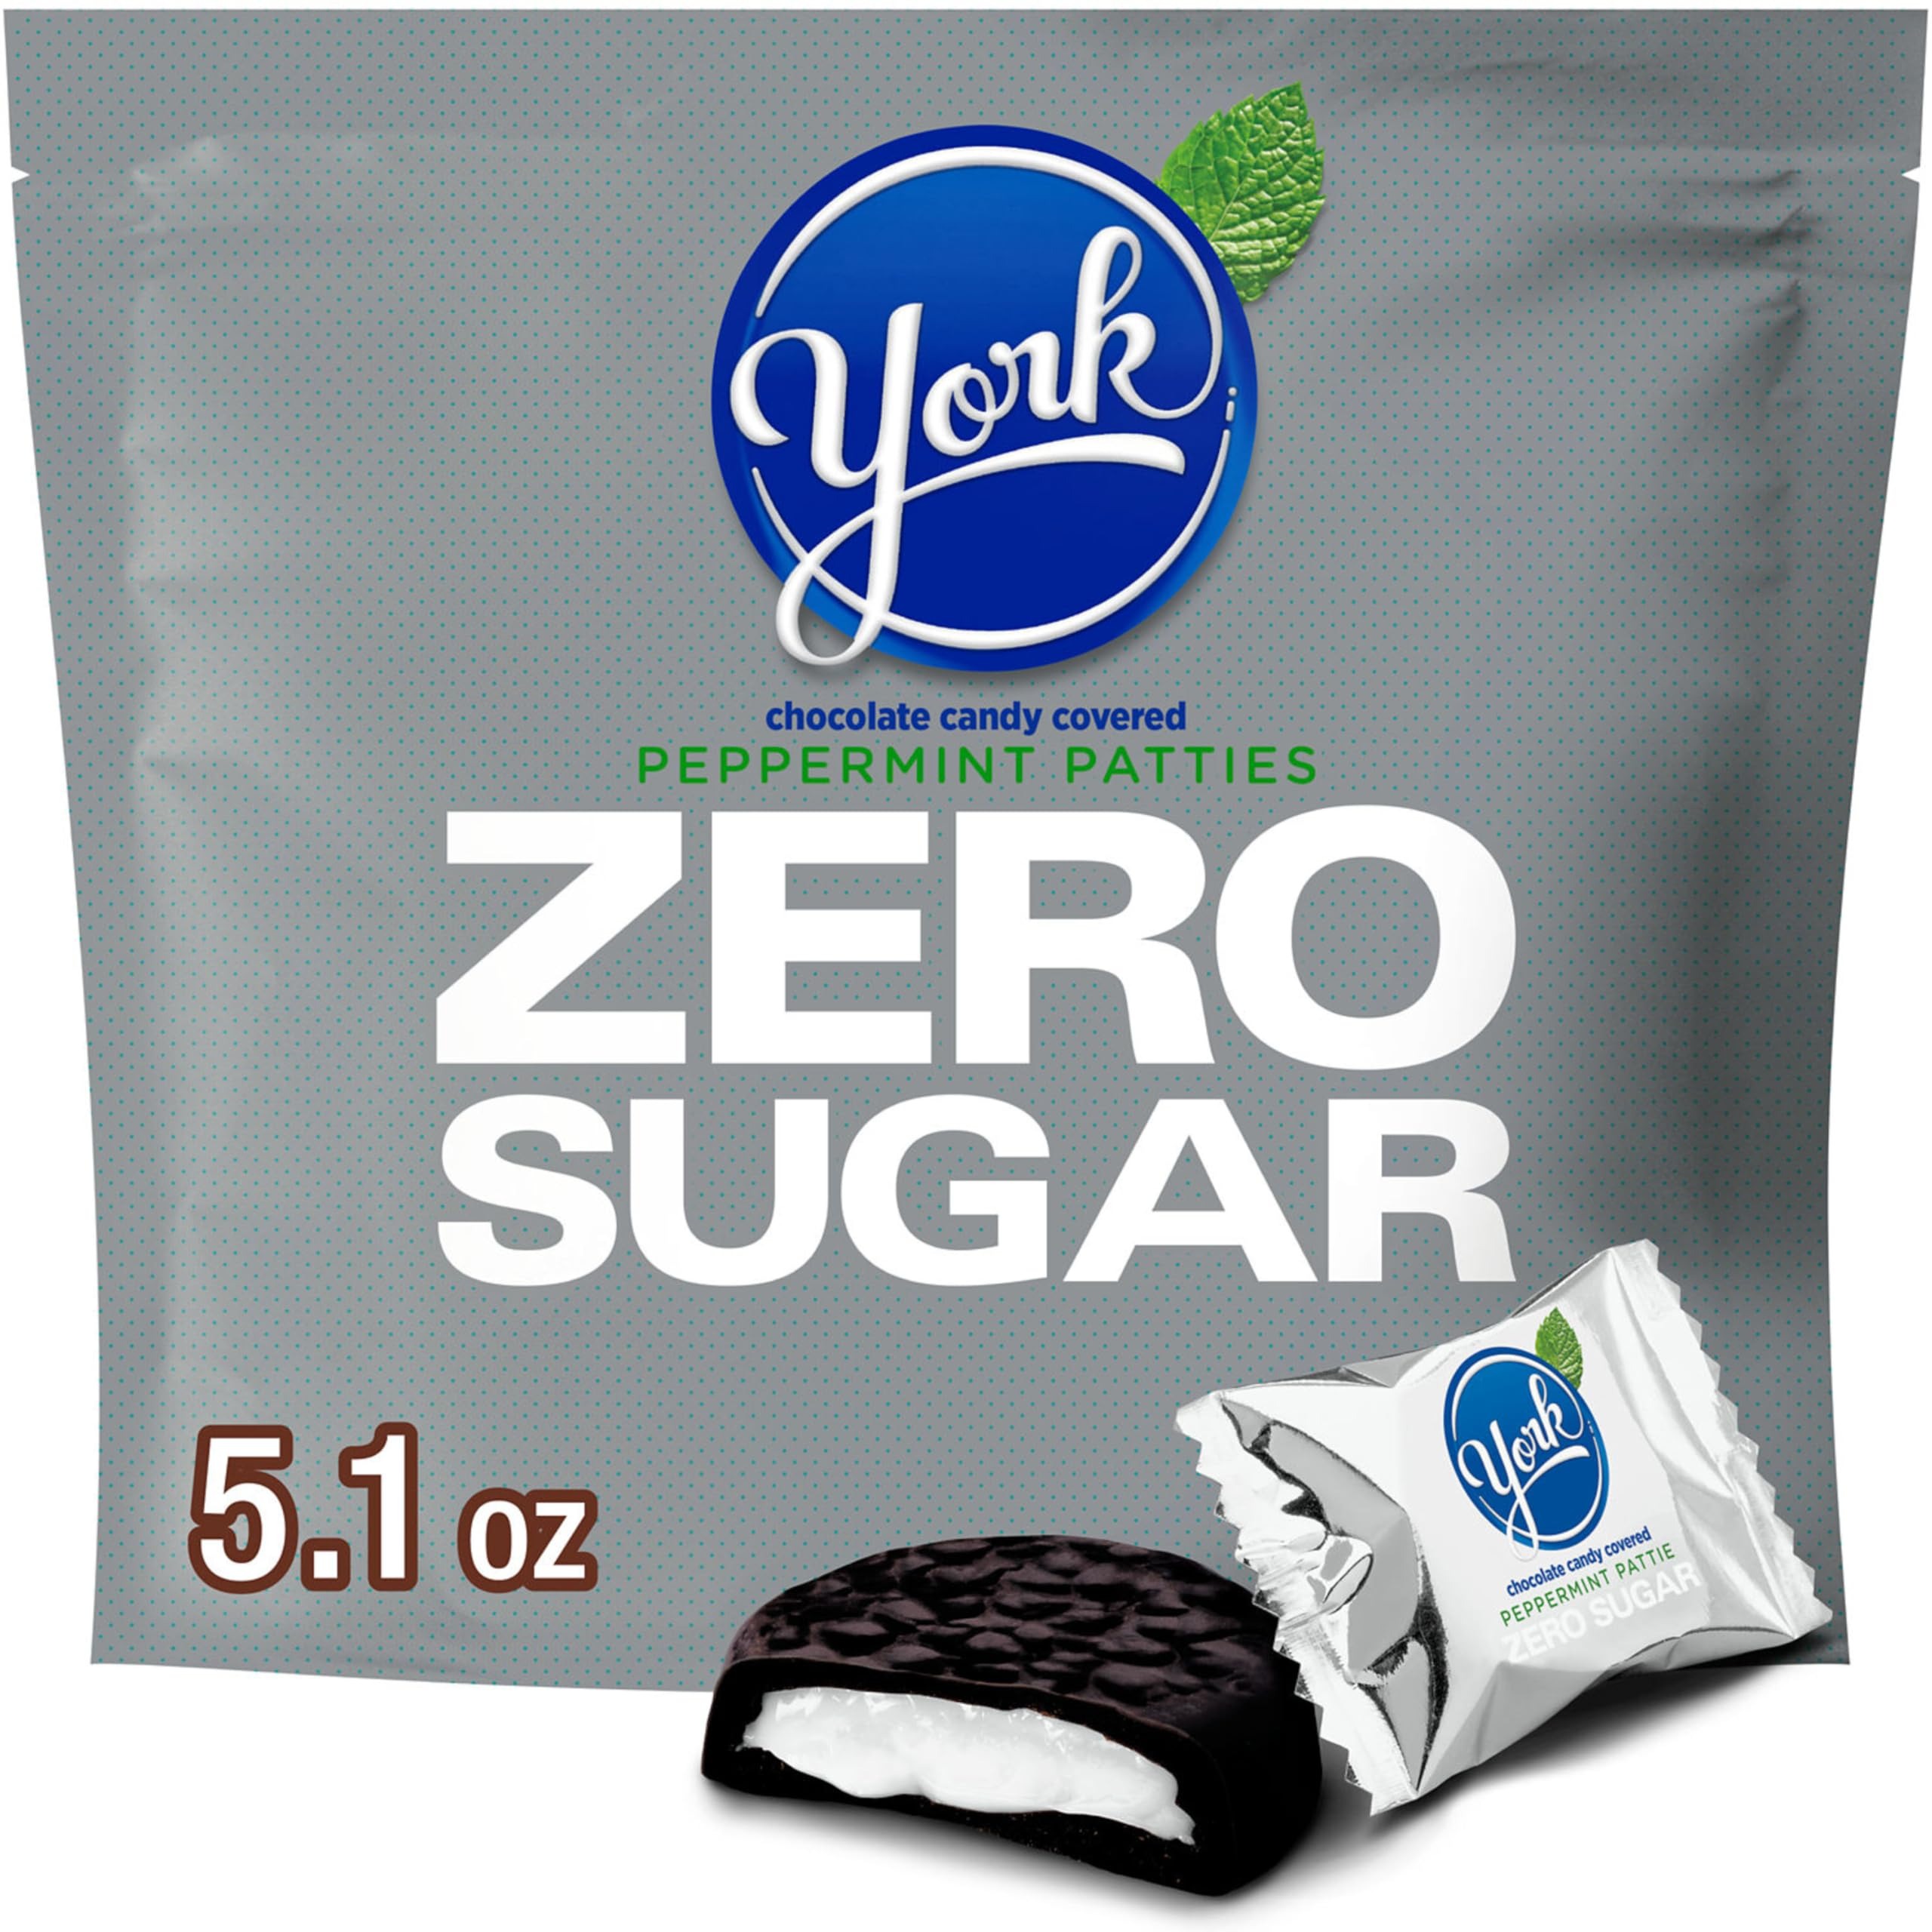
Item Name: YORK Zero Sugar Chocolate Peppermint Patties, Candy Bag, 5.1 oz
Bullet Point 1: Contains one (1) 5.1-ounce bag of YORK Zero Sugar Chocolate Peppermint Patties Candy
Bullet Point 2: An invigorating chocolate peppermint candy treat ideal for movie marathons, snack breaks and group gatherings
Bullet Point 3: Kosher, aspartame free and sugar free chocolate covered YORK peppermint patties candy individually wrapped to retain freshness
Bullet Point 4: Use YORK candy for filling up birthday pinatas, retirement party dessert tables or bridal and baby shower candy dishes
Bullet Point 5: Cool peppermint coated in chocolate candy to refresh your taste buds as the perfect zero sugar Easter, Christmas, Valentine's Day or Halloween candy
Value: 5.1
Unit: Ounce

Price: 5.32